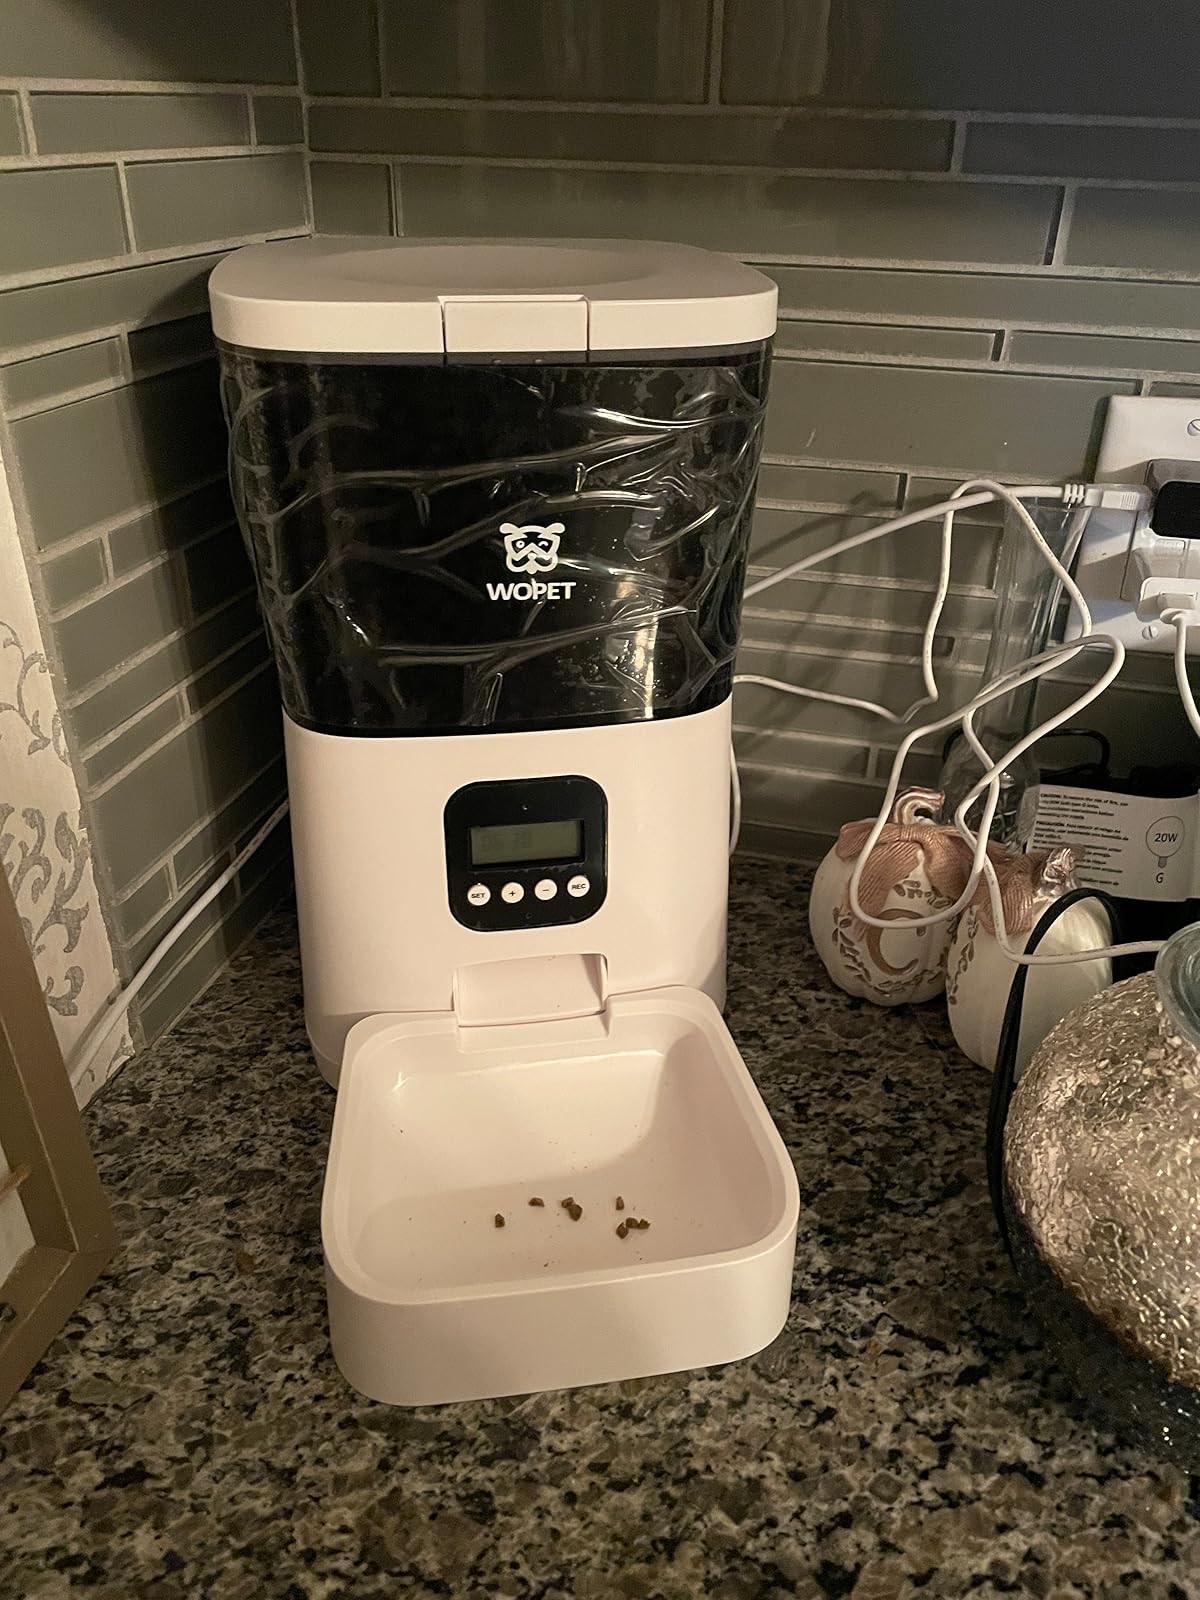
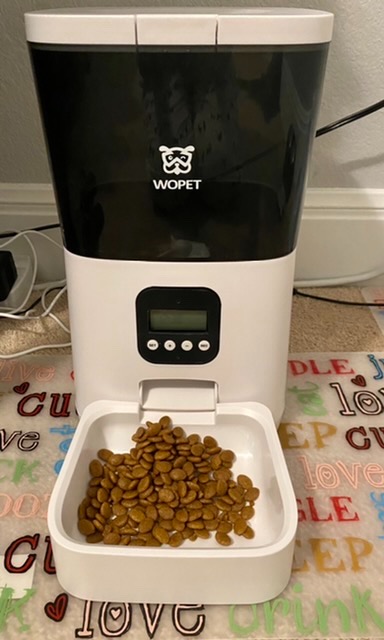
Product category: items_feeder
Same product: yes